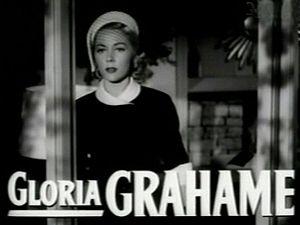
Les Ensorcelés est un film noir mélodramatique américain réalisé par Vincente Minnelli, sorti en 1952.